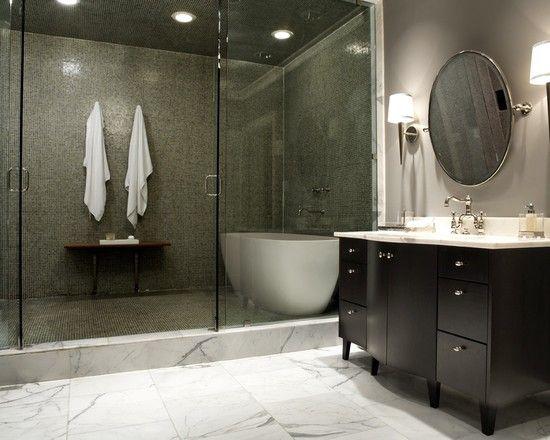
here 's a new one ... bathtub in with the shower stall .
Relation: Visible, Subjective